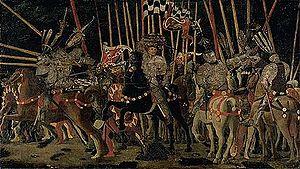
La peinture de bataille est un genre pictural dont le sujet consiste à choisir de représenter des scènes, souvent historiques, de batailles, des épisodes particulièrement significatifs, en propos rapproché isolant peu de belligérants détaillés sur un espace réduit, ou en donnant une vue complète du champ de l'affrontement sans permettre de distinguer les combattants en dehors des mouvements des corps d'armée.
Le Quattrocento /ˌkwattroˈt͡ʃɛnto/, contraction de millequattrocento en italien, est le XVᵉ siècle italien, succédant au Moyen Âge. C'est le siècle de la Première Renaissance, mouvement qui amorce le début de la Renaissance en Europe.